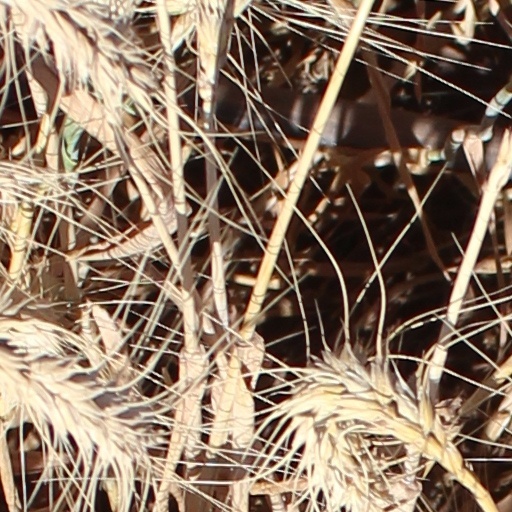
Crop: wheat